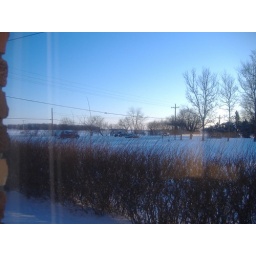
Traffic moving slowly along the highway out in front of my apartment (taken from back bedroom window).